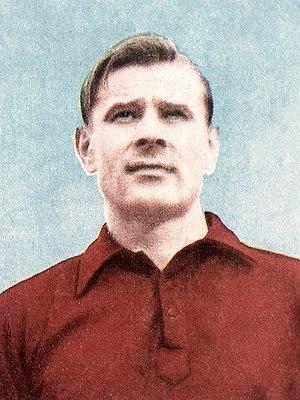
Au football, le gardien de but est le joueur chargé de protéger le but de son équipe, de manière que le ballon n'en franchisse pas la ligne. Il a le privilège - dans la surface de réparation - de pouvoir utiliser toutes les parties du corps, contrairement aux joueurs de champ. Il peut aussi évoluer sur tout le terrain, alors avec les mêmes restrictions que les autres joueurs. S'il touche le ballon intentionnellement de la main ou du bras hors de sa surface de réparation, il est, comme le seraient tous les autres joueurs, coupable d'une faute d'anti-jeu et, passible d'une sanction.
Lev Ivanovitch Yachine, né le 22 octobre 1929 à Moscou et mort dans cette même ville le 21 mars 1990, était un footballeur international soviétique, qui évoluait au poste de gardien de but. Il est après sa carrière vice-président de la Fédération d'URSS de football.